Fire control tower

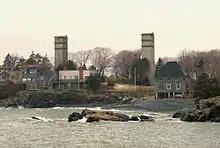
Two typical fire control towers on Swallow Cave Rd. in Nahant, Massachusetts, known during WW2 as Site 131. Site 131-1A is on the right in this photo. Built in 1943-44, these twin towers watched over the northern approaches to Boston Harbor and directed the guns of several different Coast Artillery batteries. Towers similar to these can be found today in all coastal New England states.

A fire control tower usually contained several fire control stations, known variously as observation posts (OPs), base end stations, or spotting stations from which observers searched for enemy ships, fed data on target location to a plotting room, or spotted the fall of fire from their battery, so the aim of the guns could be adjusted. For example, the fire control tower at Site 131-1A contained one OP, two base end stations, and two spotting stations. A shorthand notation was used to identify the stations.